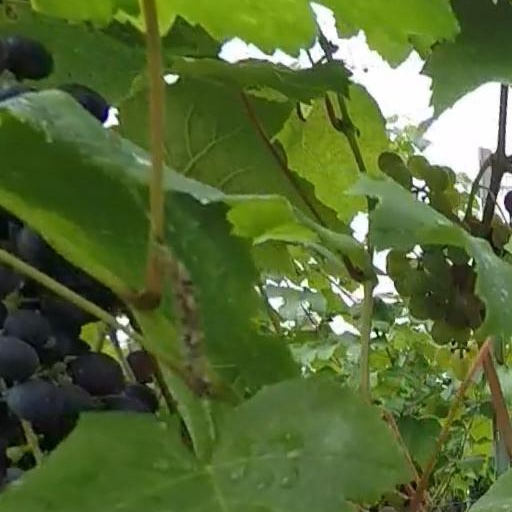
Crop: grape